Patrick Leahy (bishop)

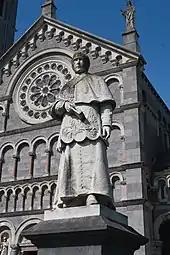
Statue of Patrick Leahy in front of his cathedral

Patrick Leahy (1806–1875) was the Archbishop of the Roman Catholic Archdiocese of Cashel and Emly.